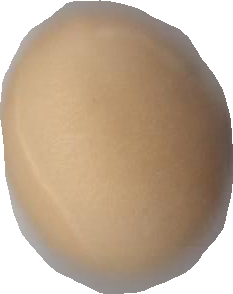
Variety: Grobogan